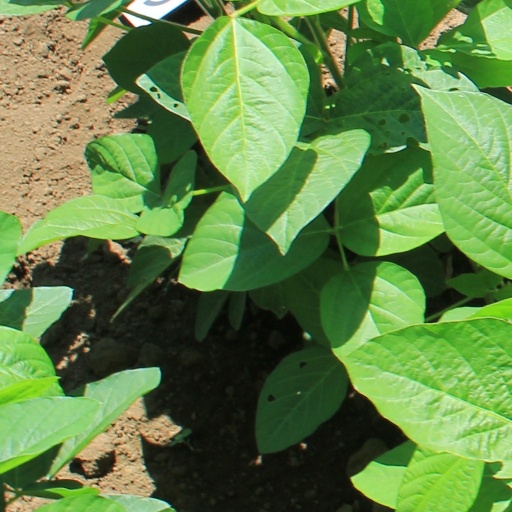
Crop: soybean